Kelenken

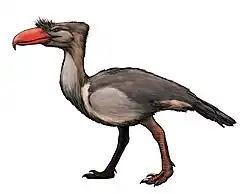
Life restoration

Phorusrhacids were large, flightless birds with long hind limbs, narrow pelvises, proportionally small wings and huge skulls, with a tall, long, sideways compressed hooked beak. "Kelenken" is the largest known phorusrhacid, about 10% larger than the largest phorusrhacids previously known, such as "Phorusrhacos". The holotype skull is about long from the tip of the beak to the center of the sagittal nuchal crest at the upper back of the head (a size likened to the size of a horse's skull), making it the largest skull of any known bird. The hind end of the skull is wide. The tarsometatarsus leg bone is long. The head height was up to , while modern seriemas reach in height. While the weight of "Kelenken" has not been specifically estimated, it is thought to have exceeded .